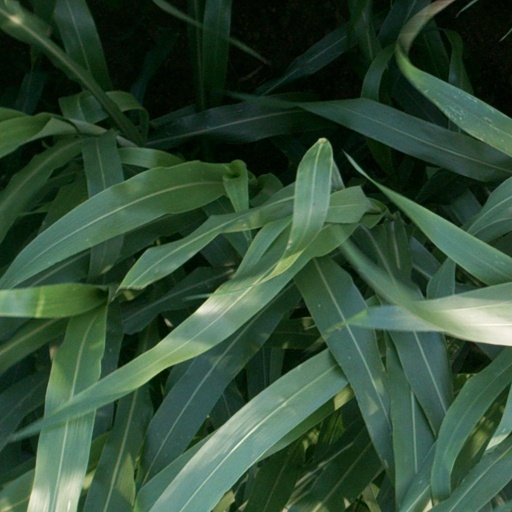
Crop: sorghum